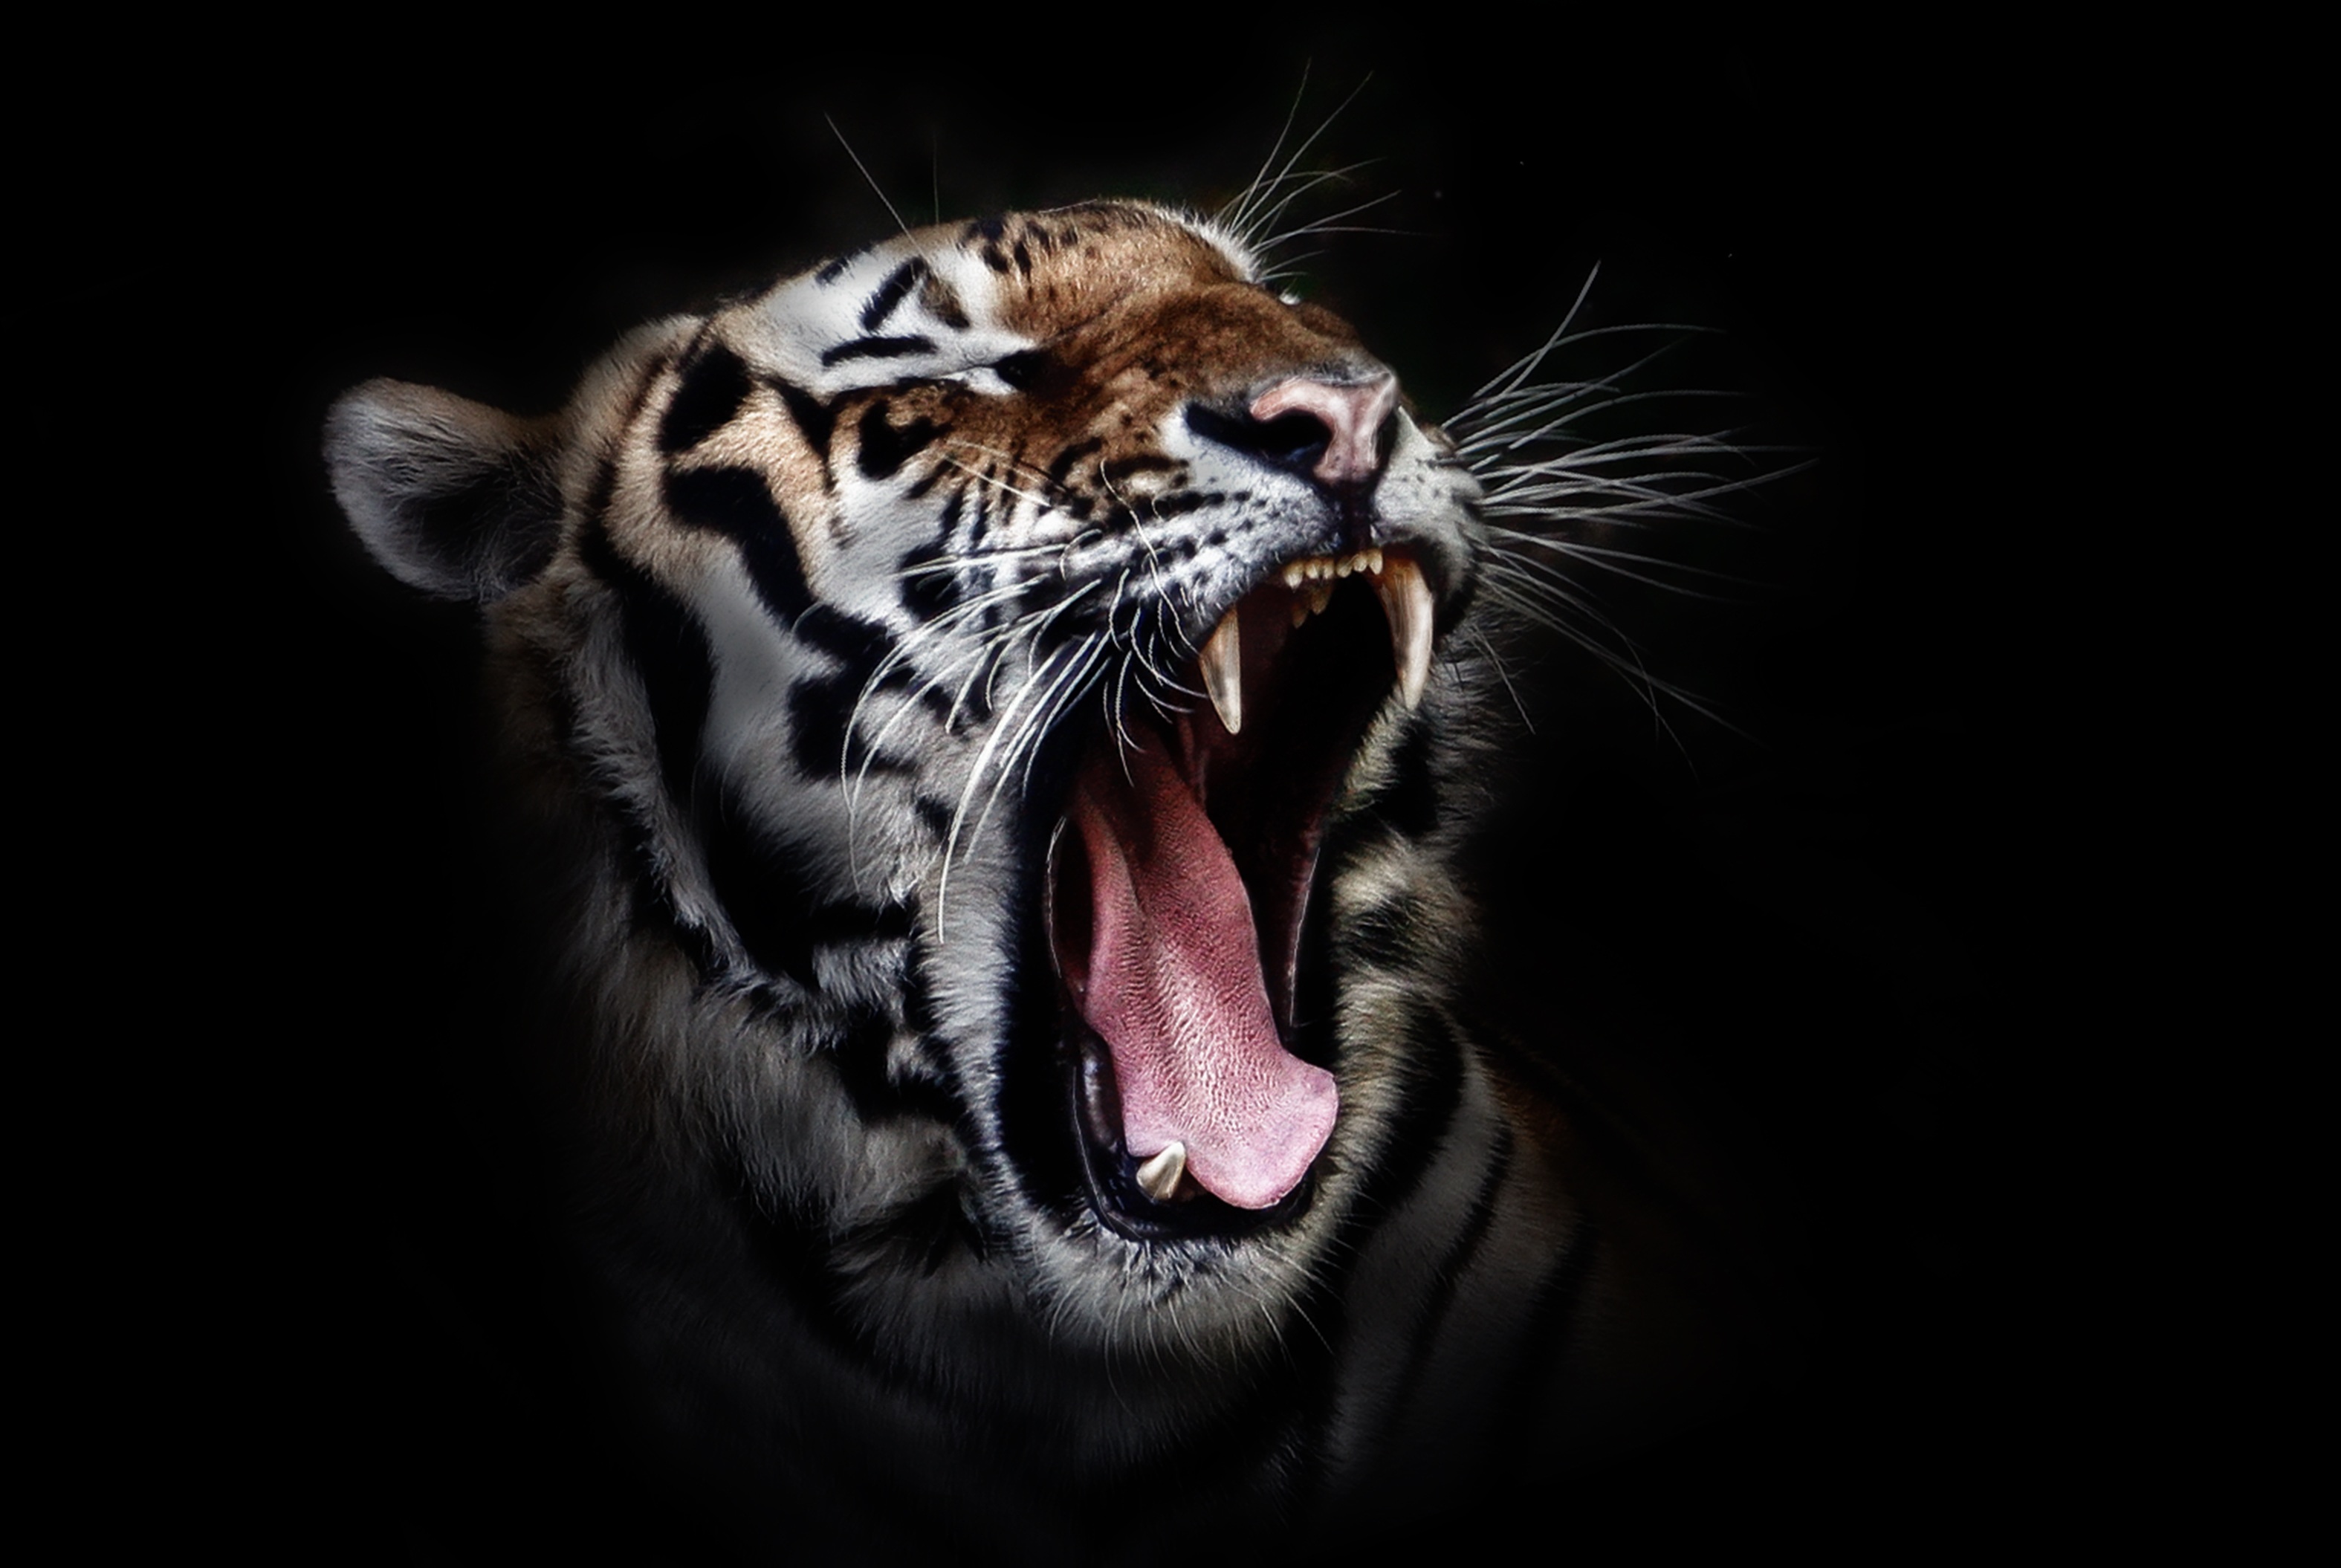
nature, black and white, animal, male, wildlife, wild, fur, portrait, cat, feline, mammal, predator, monochrome, close, artwork, majestic, striped, mouth, yawn, close up, face, nose, whiskers, roar, snout, tiger, head, danger, beast, vertebrate, creature, tongue, teeth, hunter, strength, aggressive, fangs, digital creation, big cats, cat like mammal